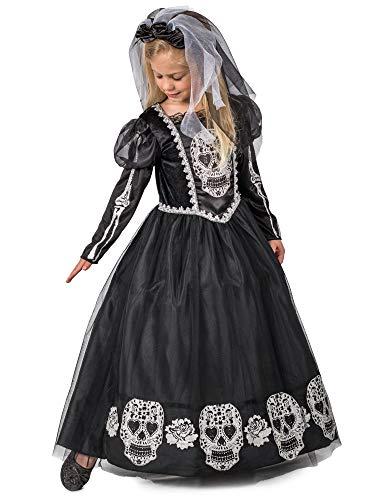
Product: Princess Paradise Bride of The Dead Girl's Costume
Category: Clothing, Shoes & Jewelry | Costumes & Accessories | Women | Costumes & Cosplay Apparel | Costumes
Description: Includes: Dress and Headband/Veil.
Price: $25.70 - $39.91